Anthony Joseph Drexel

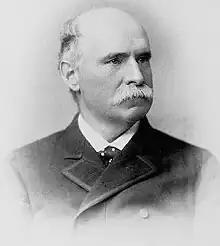

Anthony Joseph Drexel Sr. (September 13, 1826 – June 30, 1893) was an American banker who played a major role in the rise of modern global finance after the American Civil War. As the dominant partner of Drexel & Co. of Philadelphia, he founded Drexel, Morgan & Co, which later became J.P. Morgan & Co., now JPMorgan Chase, 1871 with J. P. Morgan as his junior partner. He also founded Drexel University in Philadelphia in 1891.